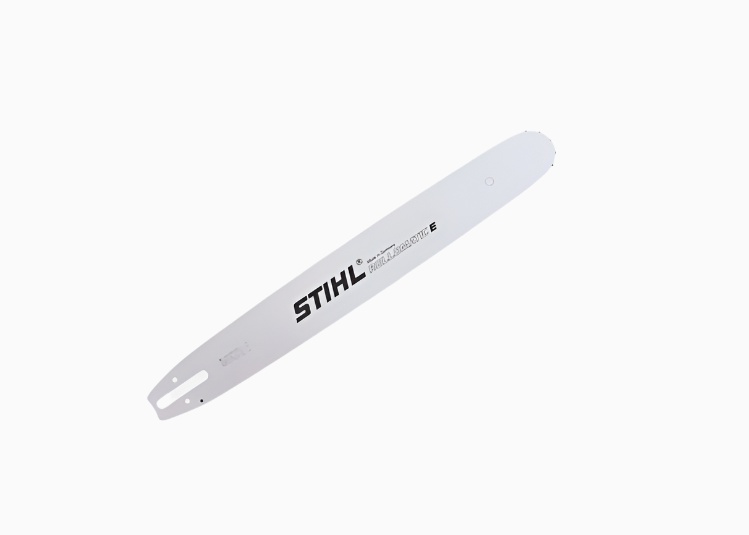
STIHL Rollomatic E Guide Bar 16"/40cm - Part No: 3005 008 3913
Brand: Vale Gardens Limited
Category: Home & Garden > Lawn & Garden > Outdoor Power Equipment Accessories > Chainsaw Accessories > Chainsaw Bars